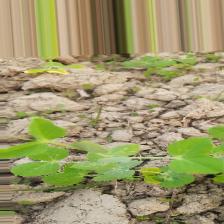
Label: Powdery Mildew